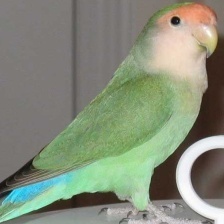
Species: ROSY FACED LOVEBIRD
Scientific name: AGAPORNIS ROSEICOLLIS